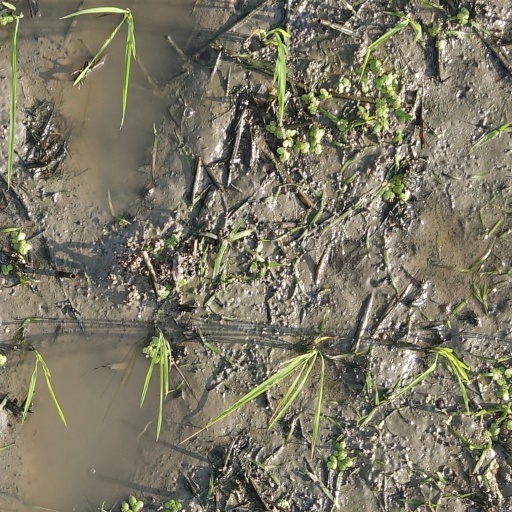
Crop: rice